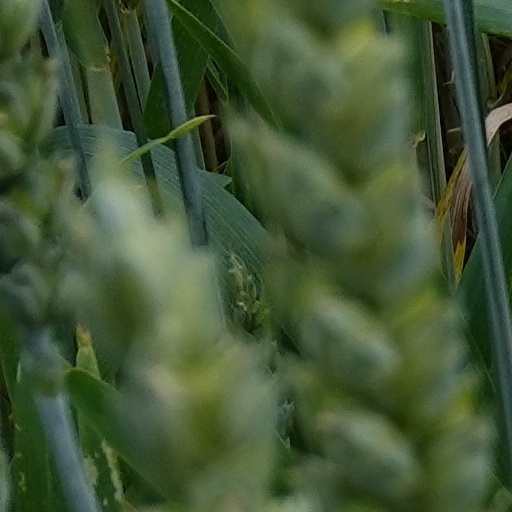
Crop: wheat